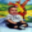
Label: baby